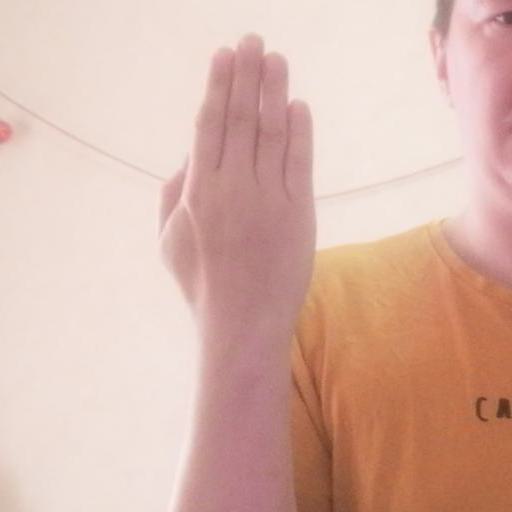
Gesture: stop_inverted